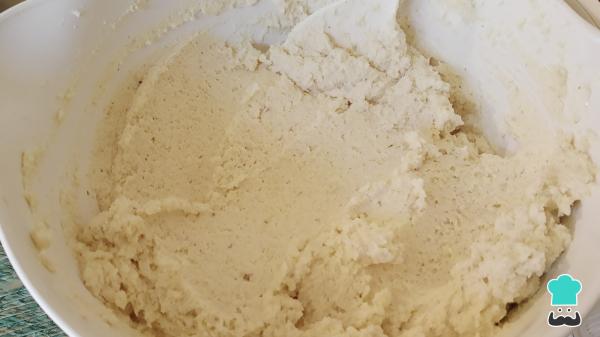
Agrega la manteca vegetal o la manteca de cerdo y bate manualmente o con la ayuda de una batidora eléctrica aproximadamente 6-8 minutos, hasta que notes esponjosa la masa.